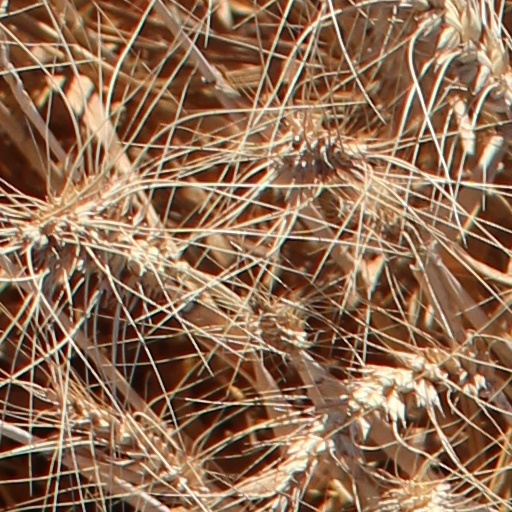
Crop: wheat